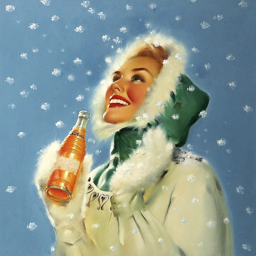
the 1950s illustration for the classic ad , painted by person .